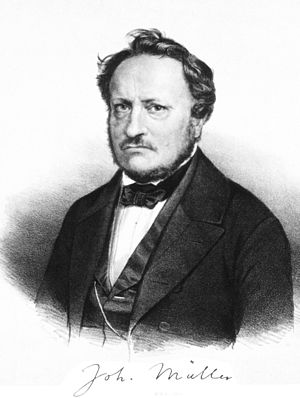
Johannes Peter Müller
Johannes Peter Müller var en tysk fysiolog.